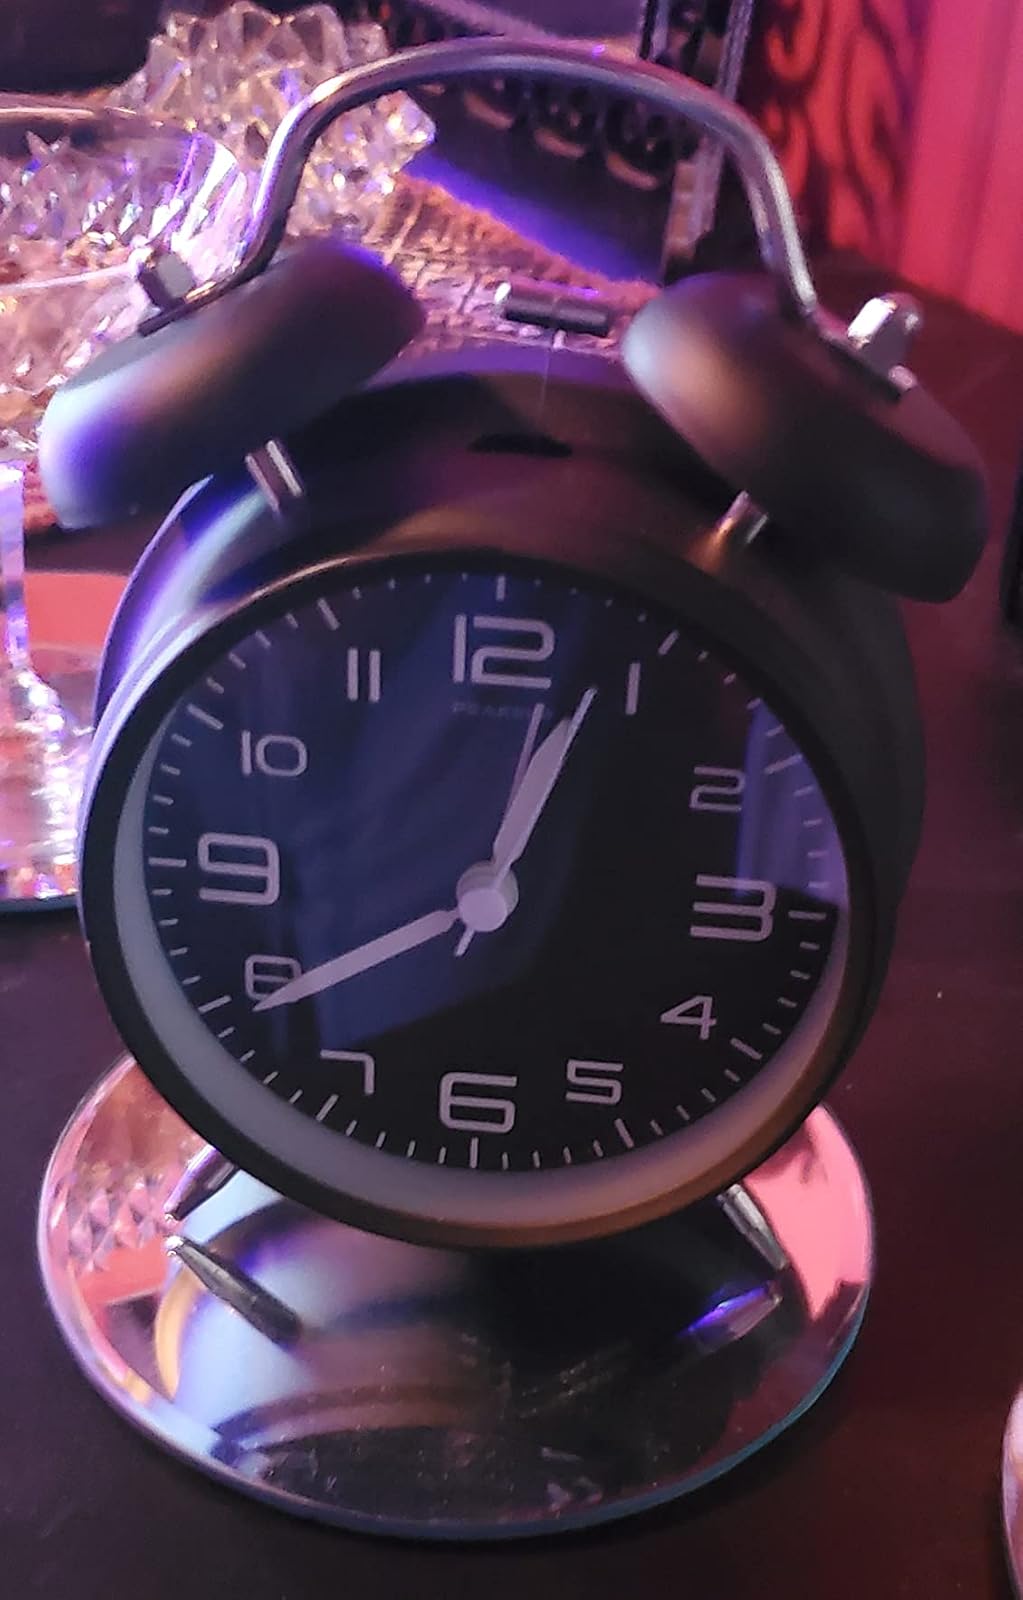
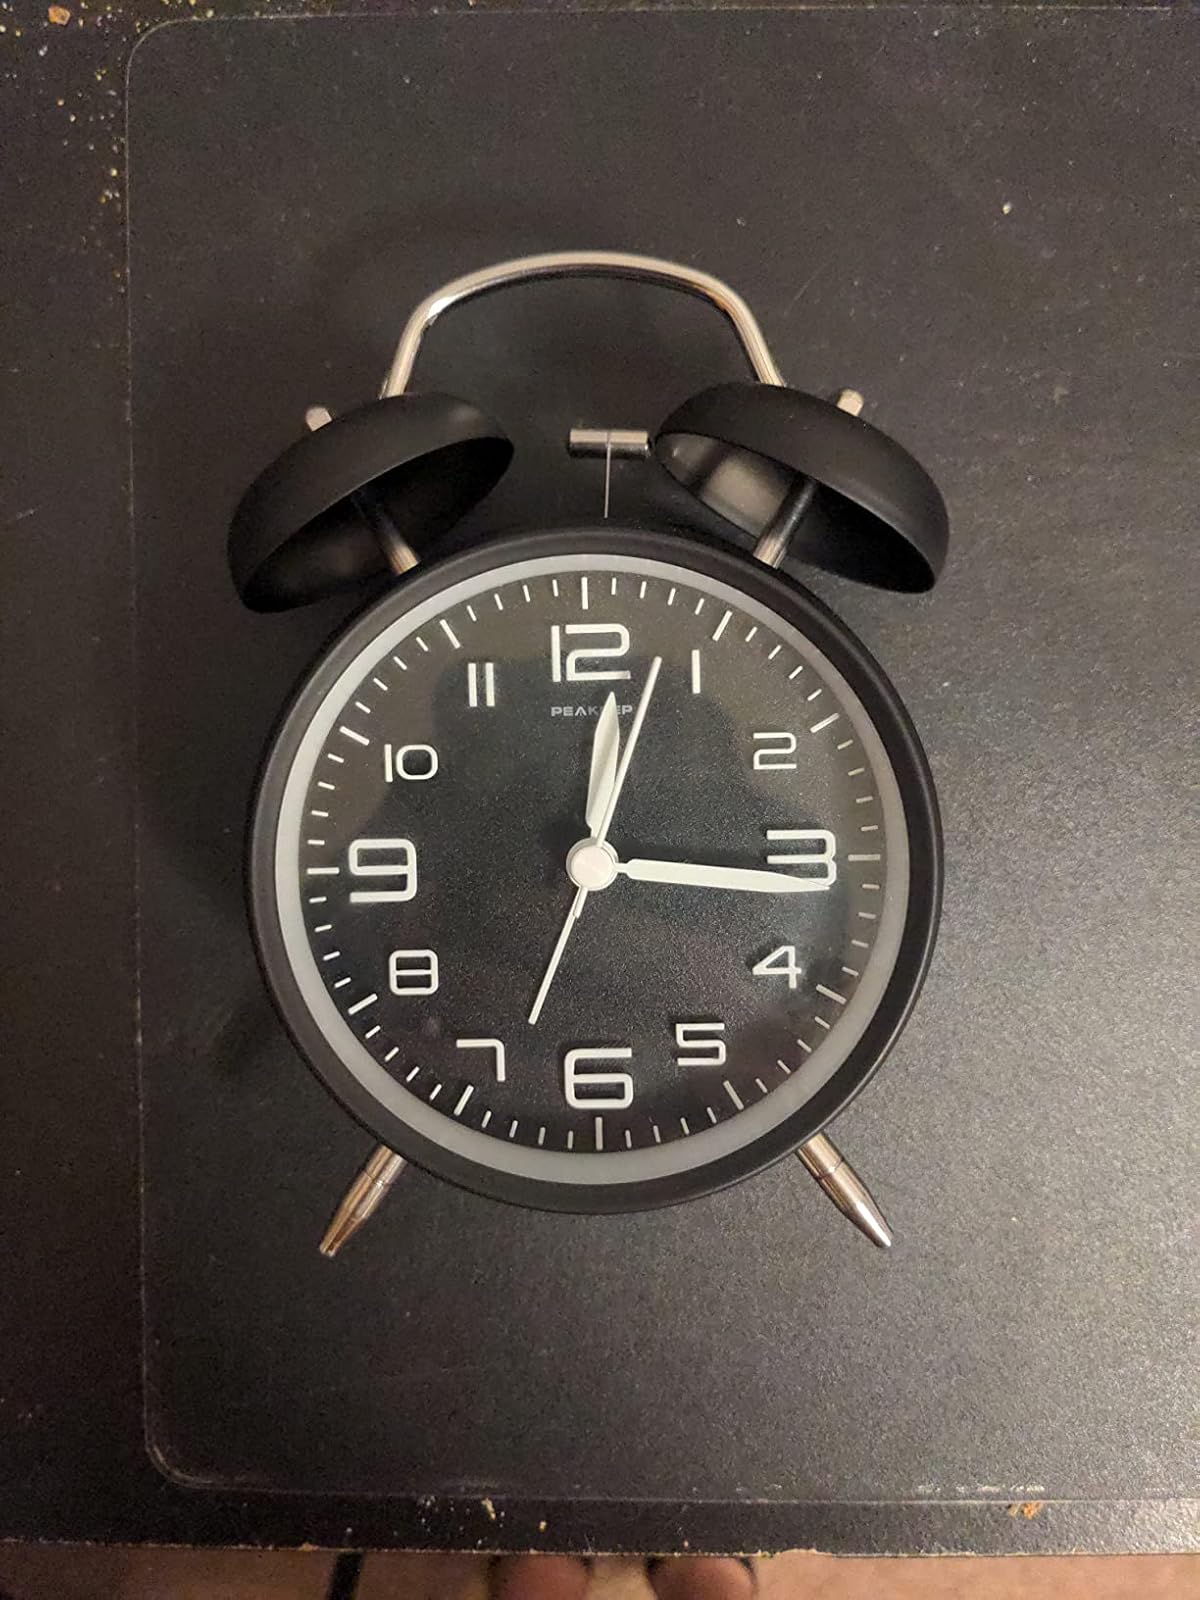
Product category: clock
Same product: yes